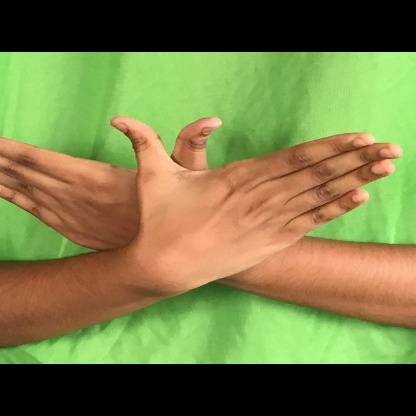
Mudra: Garuda